Melvin T. Brunetti

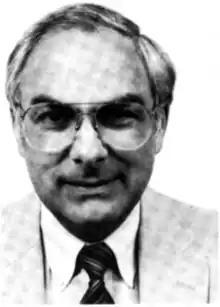

Melvin Theodore Brunetti (November 11, 1933 – October 30, 2009) was a United States circuit judge of the United States Court of Appeals for the Ninth Circuit.